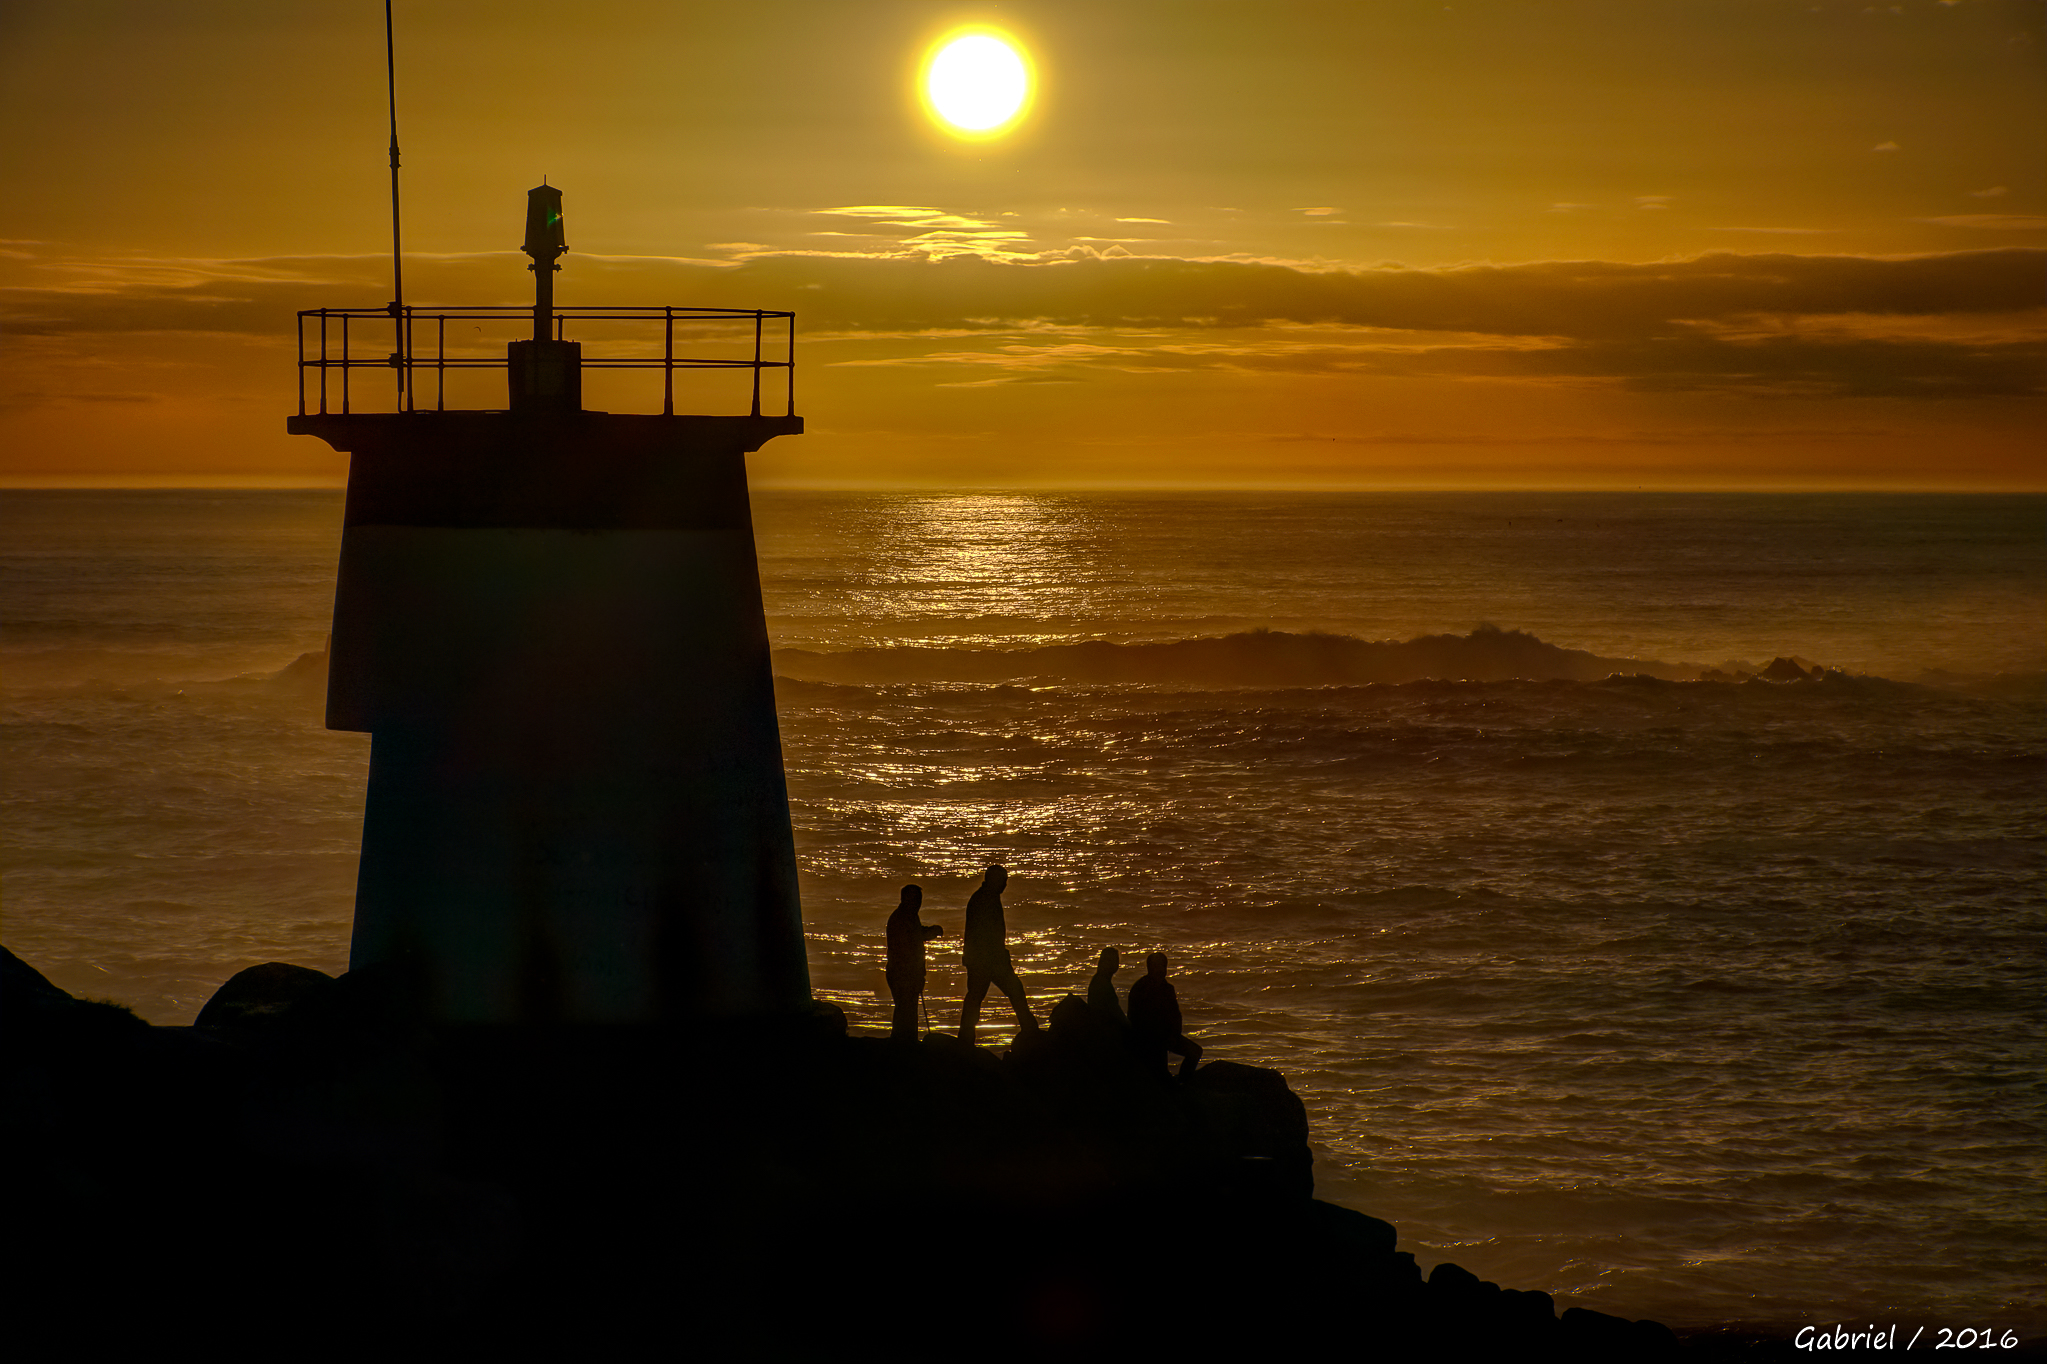
landscape, sea, coast, ocean, horizon, silhouette, light, cloud, lighthouse, sun, sunrise, sunset, night, sunlight, morning, wave, dawn, dusk, evening, reflection, tower, darkness, spain, puestadesol, galicia, pontevedra, paisajes, espana, ggl1, gaby1, xovesphoto, sonydscrx10iii, sonyrx10iii, rx10iii, rx10m3, puntacouso, afterglow, atmospheric phenomenon